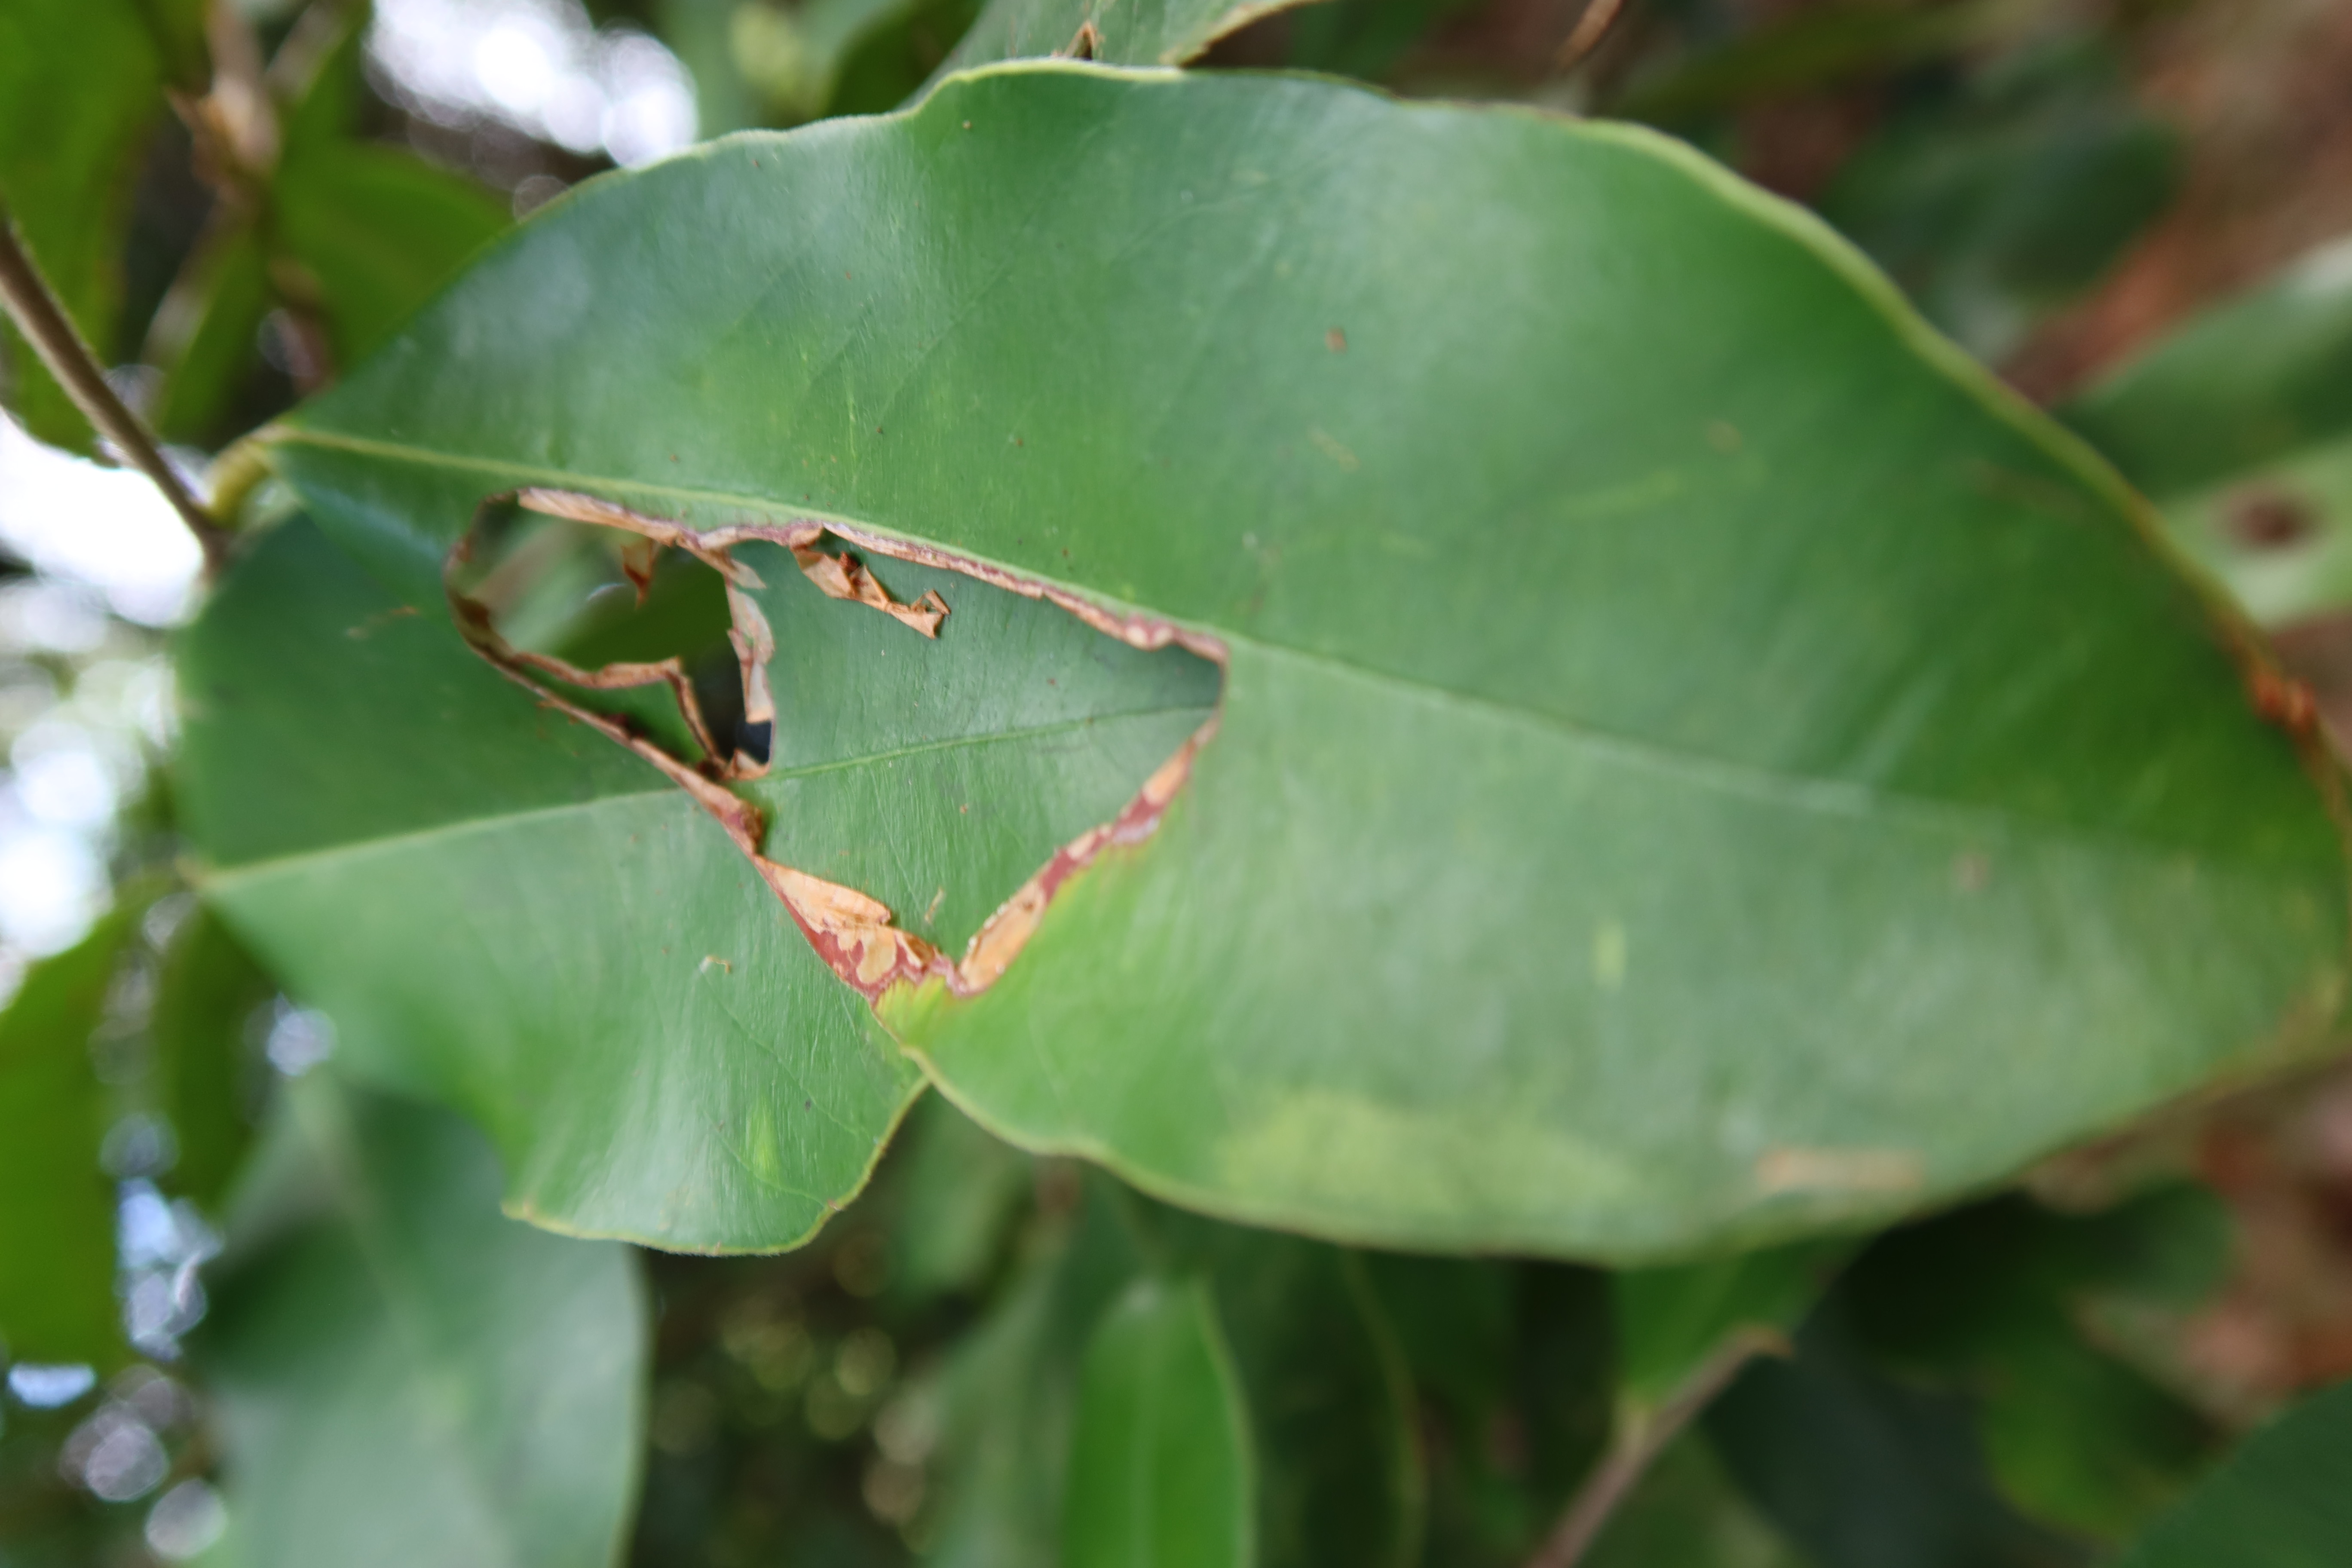
Label: Translucent lesion